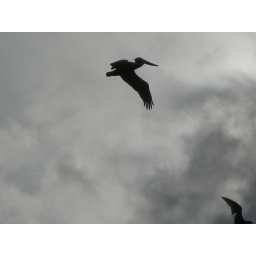
There were a lot of birds outside today flying all over the place; like this pelican.